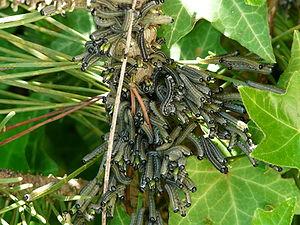
Colonie de chenilles de Neodiprion sertifer sur un pin nain, Périgueux, Dordogne, France
Une tenthrède est un nom vernaculaire ambigu en français qui désigne les imagos de nombreuses espèces parmi les Hyménoptères formant le groupe des mouches à scie ou symphytes. Leur larve ravageuse est souvent appelée fausse-chenille car elle ne donnera pas un papillon mais un insecte apparenté aux guêpes, dont il se distingue par l'absence de « taille » fine. Le mot tenthrède vient de la francisation du genre Tenthredo qui a donné son nom aux taxons supérieurs jusqu'à la super-famille Tenthredinoidea.
Les diprionidés forment une famille d'insectes de l'ordre des hyménoptères et du sous-ordre des symphytes. Les larves de ces diprions ou tenthrèdes sont des fausses-chenilles.
Neodiprion sertifer, appelé diprion du pin sylvestre, tenthrède bilignée, tenthrède européenne du pin ou lophyre roux, est une espèce d'insectes de l'ordre des hyménoptères et du sous-ordre des symphytes.